Carter Page

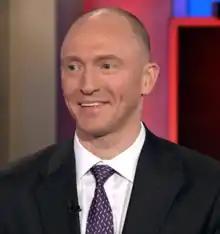
Page in 2017

Carter William Page (born June 3, 1971) is an American petroleum industry consultant and a former foreign-policy adviser to Donald Trump during his 2016 presidential election campaign. Page is the founder and managing partner of Global Energy Capital, a one-man investment fund and consulting firm specializing in the Russian and Central Asian oil and gas business.